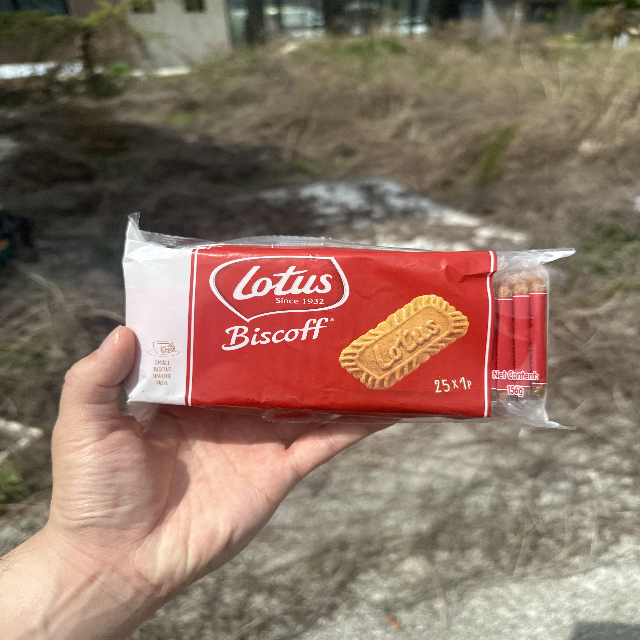
Label: plastics